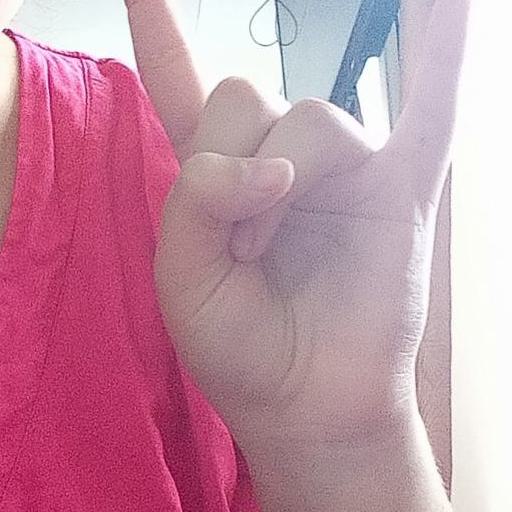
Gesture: rock